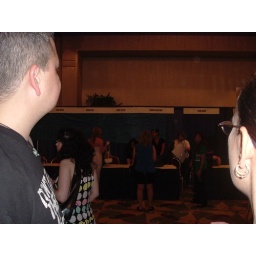
Jewel and Morena coming to sign autographs. Jewel is in the white dress on left and Morena is in black behind the table.